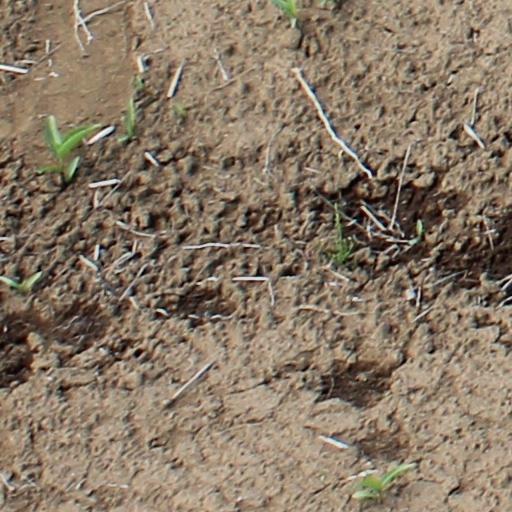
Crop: wheat